Classical music in Kosovo

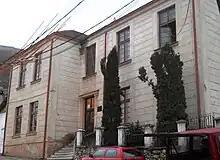
The building of the music school in Prizren

Prior to any developments of classical music in Kosovo there were amateur activities preceding them that set the environment for later developments, such as the activities of the wind orchestra "Bashkimi" in Skopje, the wind orchestra of Gjakova led by Palok Kurti, the boarding school "Kosova" in Krumë, the fanfare band "Kosova" in Kukës and the Albanian Catholic Church in Prizren. The first radio station that opened in Prizren in 1945 is also important to the beginnings of professional music in Kosovo, as for a long time much of the musical life in Kosovo was tied to this institution.